History of the Philippines

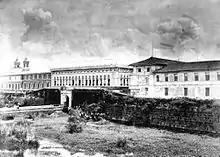
Santa Lucia Gate, Intramuros, Manila overlooking San Agustin, San Ignacio Church belltowers and Ateneo de Manila where Jose Rizal once studied.

In the Americas; overseas Filipinos were involved in several anti-colonial movements, Filomeno V. Aguilar Jr. in his paper: "Manilamen and seafaring: engaging the maritime world beyond the Spanish realm", stated therein that Filipinos who were internationally called Manilamen were active in the navies and armies of the world even after the era of the Manila Galleons such as the case of the Argentine war of independence wherein an Argentinian of French descent, Hypolite Bouchard, laid siege to Monterey California as a privateer for the Argentine army. His second ship, the Santa Rosa, which was captained by the American Peter Corney, had a multi-ethnic crew which included Filipinos. It has been proposed that those Filipinos were recruited in San Blas, an alternative port to Acapulco Mexico where several Filipinos had settled during the Manila-Acapulco Galleon trade era. Argentinian-Philippine relations can be traced even earlier since the Philippines already received immigrants from South America, like the soldier Juan Fermín de San Martín, who was the brother of the leader of the Argentinian Revolution Jose de San Martin. Likewise, in Mexico, about 200 Filipinos were recruited by Miguel Hidalgo in his revolution against Spain, the most prominent of which was the Manila-born Ramon Fabié afterwards when the revolution was continued by President Guerrero, General Isidoro Montes de Oca, another Filipino-Mexican, had participated in the Mexican Revolutionary war against Spain too. The recent participation of overseas Filipinos in Anti-Imperial wars in the Americas started even earlier when Filipinos in the settlement of Saint Malo, Louisiana assisted the United States in the defense of New Orleans during the War of 1812.